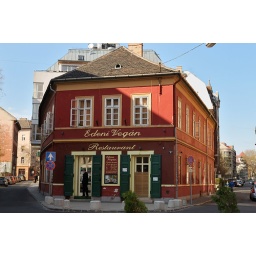
Nice red building in Buda.